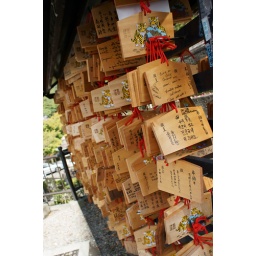
Wishes on wooden plates hanging by a red ribbon from visitors at Kyomizu Dera, Pure Water Temple